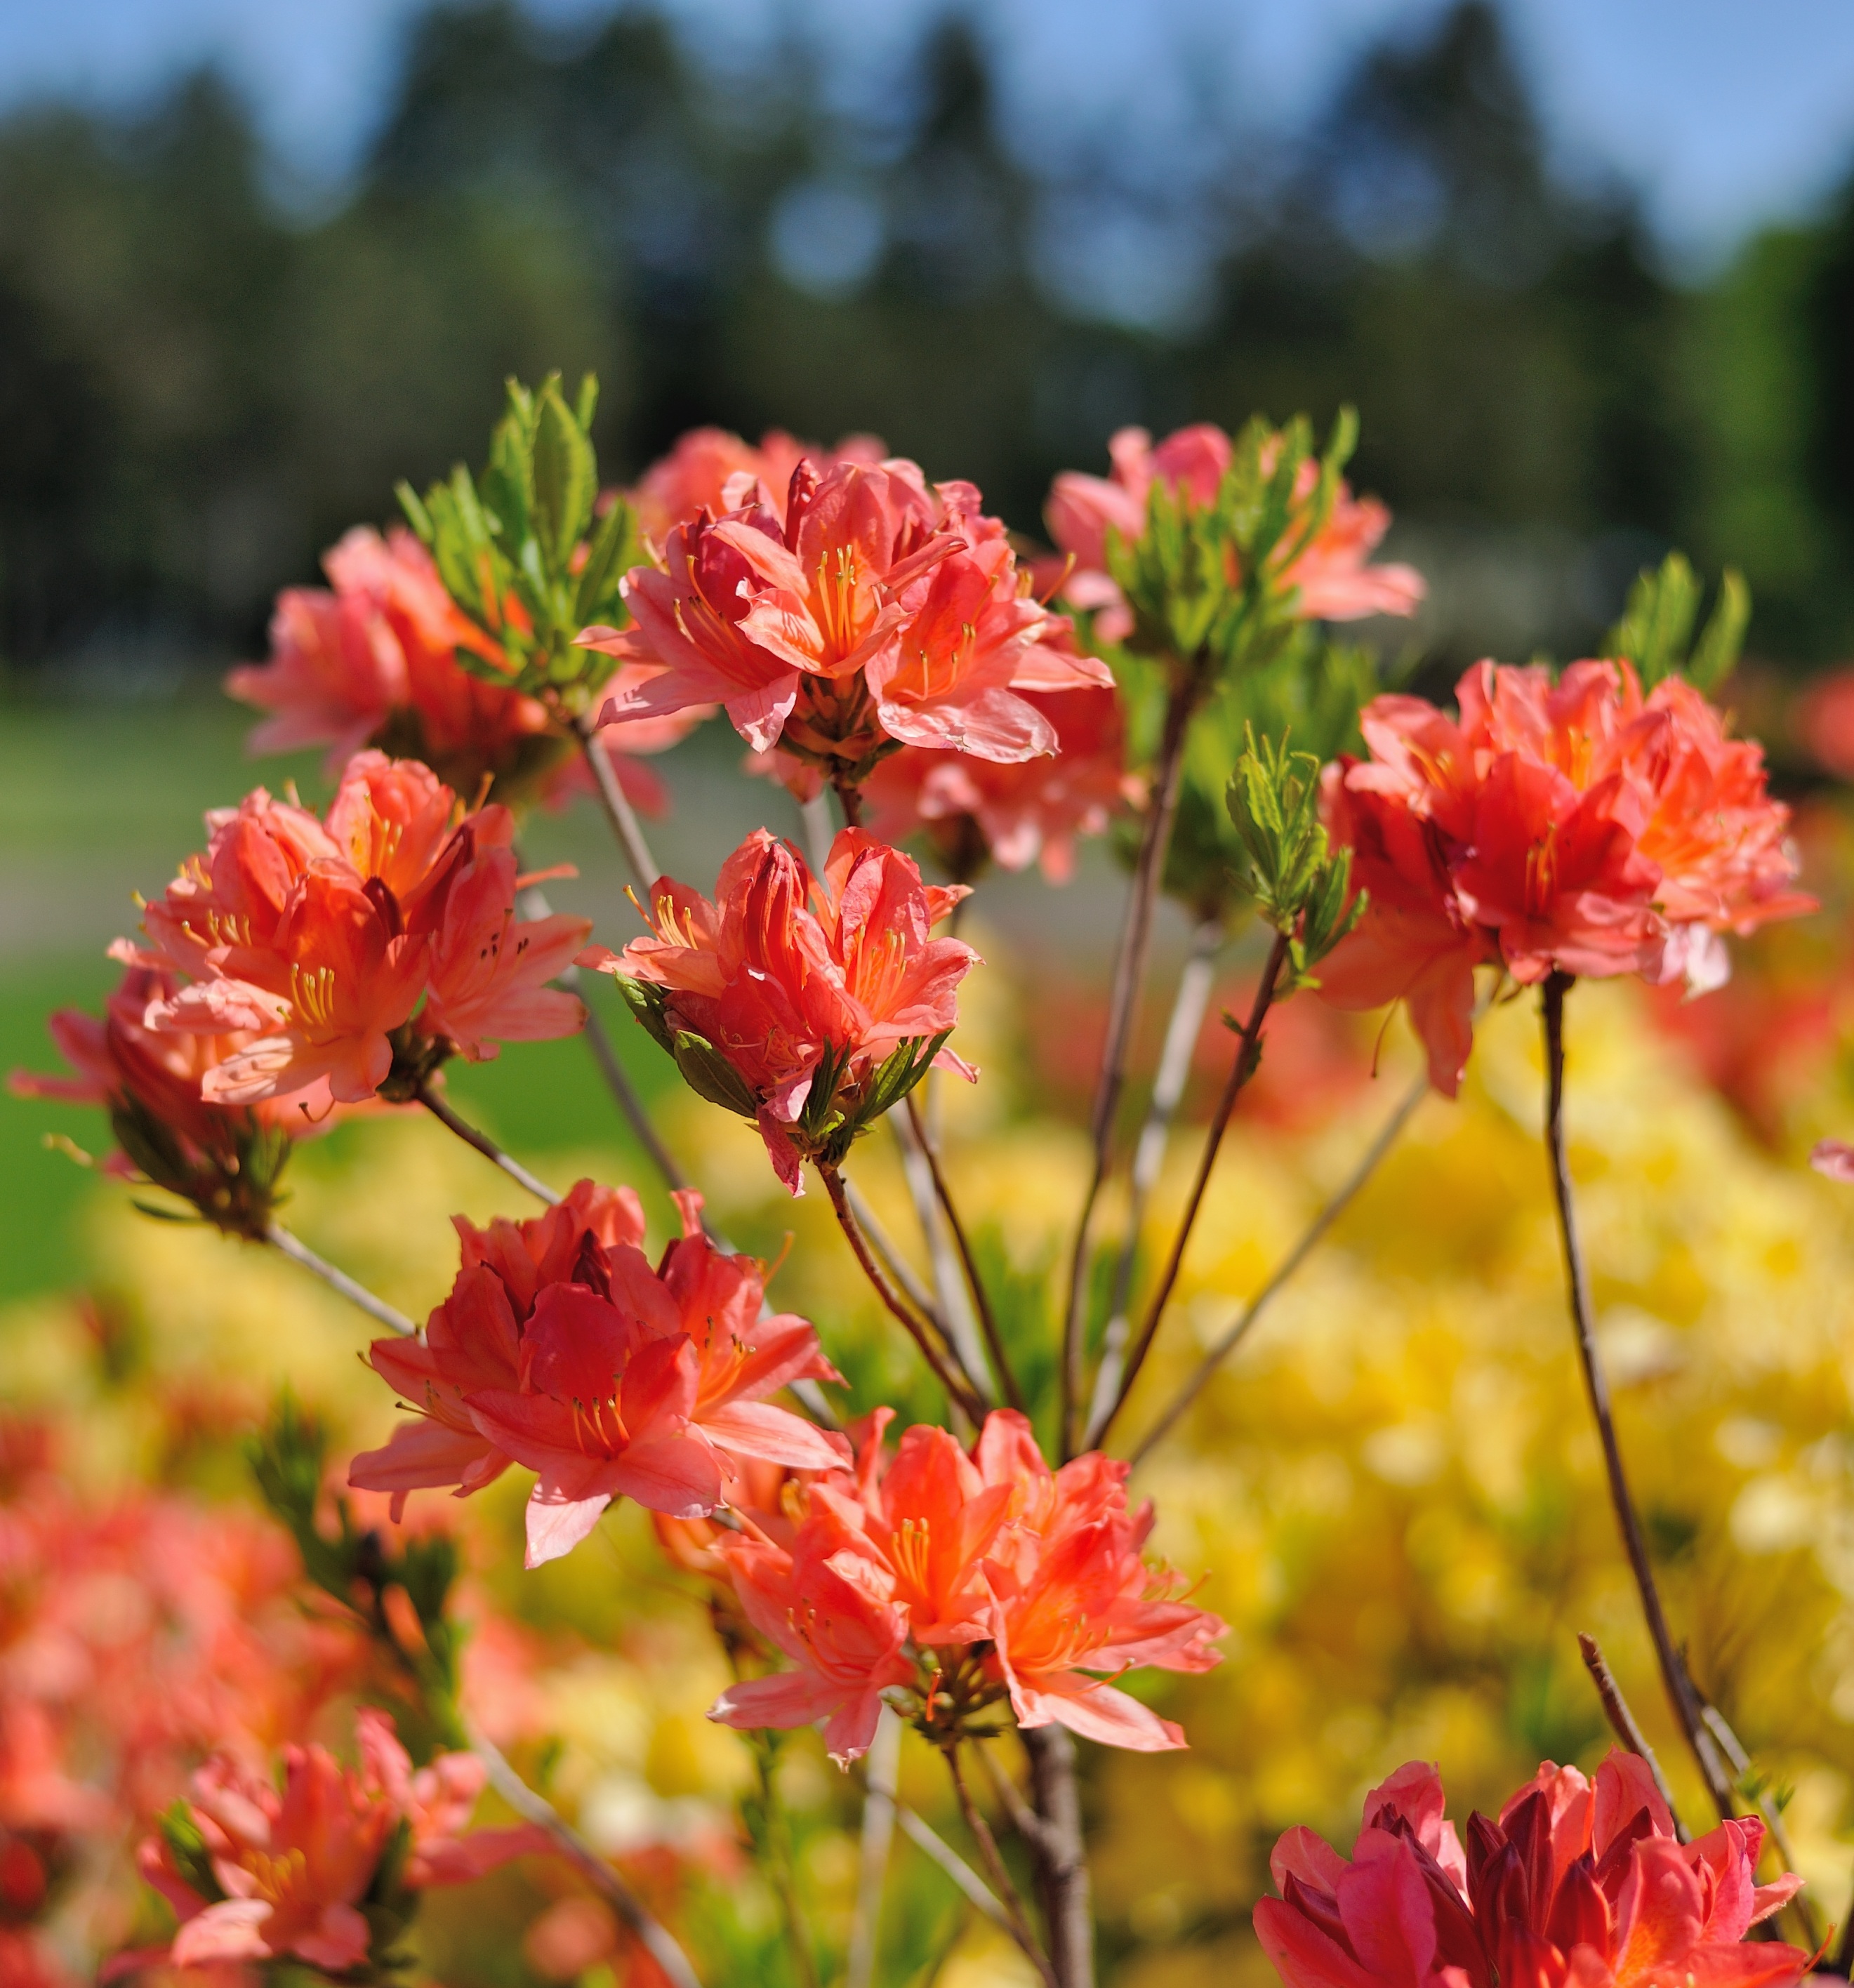
nature, blossom, plant, meadow, leaf, flower, autumn, botany, flora, wildflower, shrub, beauty, kiev, macro photography, beautiful flower, flowering plant, annual plant, woody plant, land plant